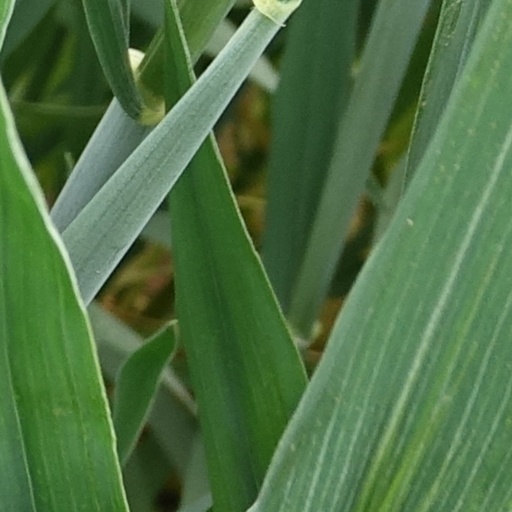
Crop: wheat